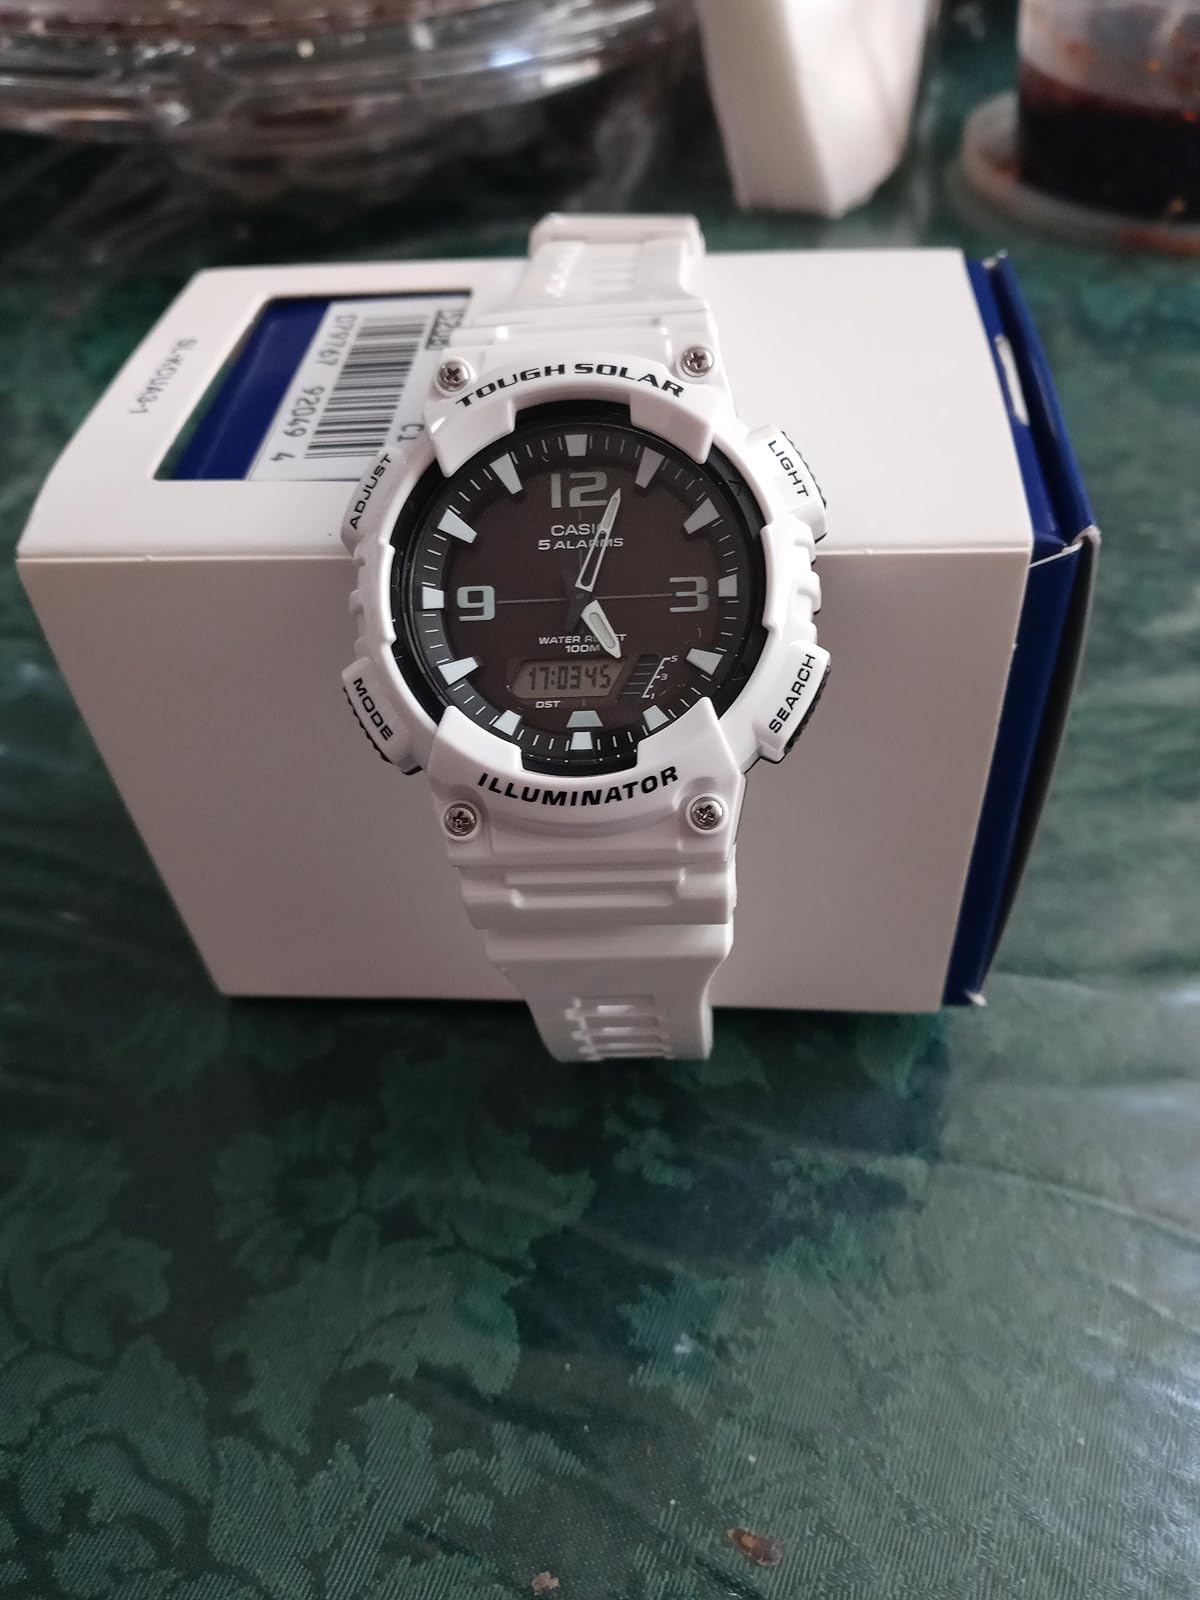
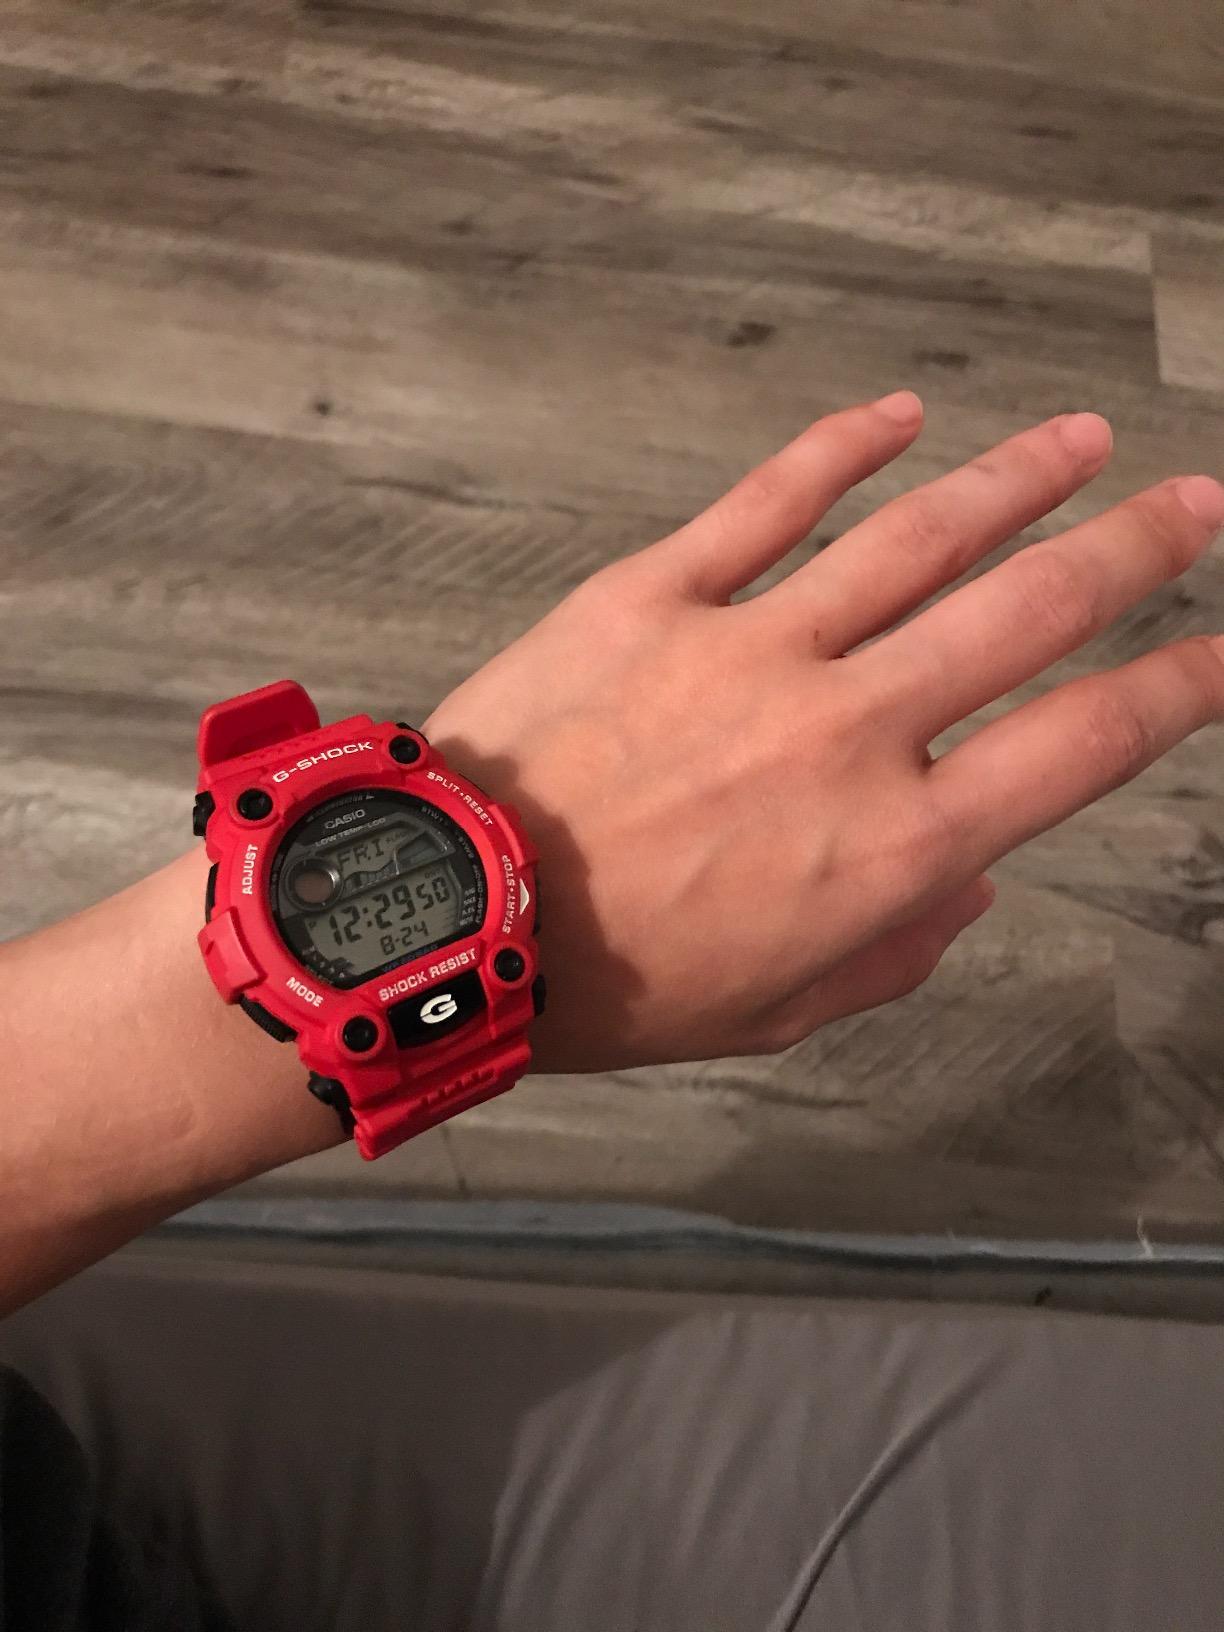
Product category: accessories_watch
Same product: no